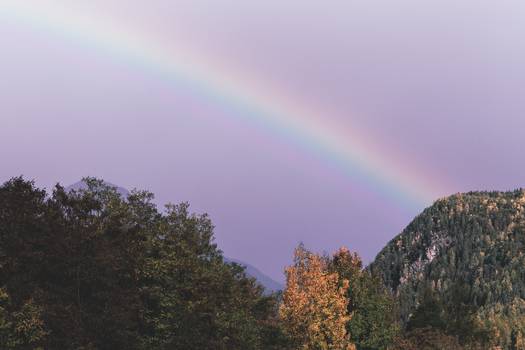
Label: No Watermark